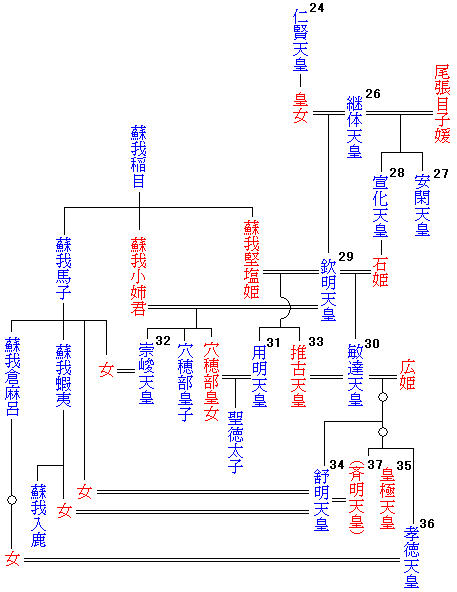
จักรพรรดิบิดัตสึ

| name = จักรพรรดิบิดัตสึ
| title = จักรพรรดิญี่ปุ่น
| image = Emperor family tree26-37.png
| reign = ครองราชย์ 15 เมษายน พ.ศ. 1114 – 14 กันยายน พ.ศ. 1128
| coronation = 30 เมษายน พ.ศ. 1115
| predecessor = จักรพรรดิคิมเม|คิมเม
| successor = จักรพรรดิโยเม|โยเม
|succession = จักรพรรดิแห่งญี่ปุ่น องค์ที่ 30
| royal house = ราชวงศ์ญี่ปุ่น
| father = จักรพรรดิคิมเม
| birth = พ.ศ. 1081
| death = 14 กันยายน พ.ศ. 1128
| mausoleum ="คะวะจิ โนะ ชินะงะ โนะ นะกะ โนะ โอะ โนะ มิสะสะงิ" (โอซะกะ)
|
จักรพรรดิบิดัตสึ (敏達天皇) (พ.ศ. 1115 – พ.ศ. 1128) จักรพรรดิองค์ที่ 30 ของประเทศญี่ปุ่นImperial Household Agency ("Kunaichō"), 敏達天皇 (30); retrieved 2013-1-31. ตามที่ได้จัดเรียงไว้ในรายพระนามจักรพรรดิญี่ปุ่นDelmer M. Brown|Brown, Delmer. (1979). "Gukanshō," pp. 262-263; Varley, H. Paul. (1980). Jinnō Shōtōki. pp. 124-125; Isaac Titsingh|Titsingh, Isaac. (1834). "Annales des empereurs du Japon," pp. 36-37; Louis-Frédéric|Nussbaum, Louis-Frédéric. (2002). "Traditional order of Tennō" in "Japan encyclopedia," pp. 962-963.
รัชสมัยของจักรพรรดิบิดัตสึเริ่มต้นในปี ค.ศ. 572 และสิ้นสุดในปี ค.ศ. 585 อย่างไรก็ตามไม่มีวันที่แน่นอนสำหรับพระชนมชีพหรือรัชสมัยของจักรพรรดิNussbaum, "Traditional order of Tennō" at pp. 962-963; excerpt, "dates ... should be treated with caution up to Emperor Bidatsu Tennō, the thirtieth on the list."
==ข้อมูลเพิ่มเติม==
* จักรพรรดิญี่ปุ่น
* รายพระนามจักรพรรดิญี่ปุ่น
==อ้างอิง==
หมวดหมู่:จักรพรรดิญี่ปุ่น
หมวดหมู่:บุคคลในยุคโคะฟุง
หมวดหมู่:บุคคลในยุคอะซุกะ